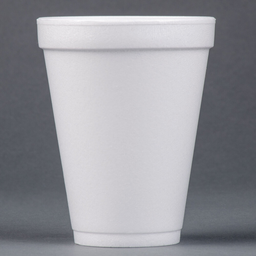
Label: paper